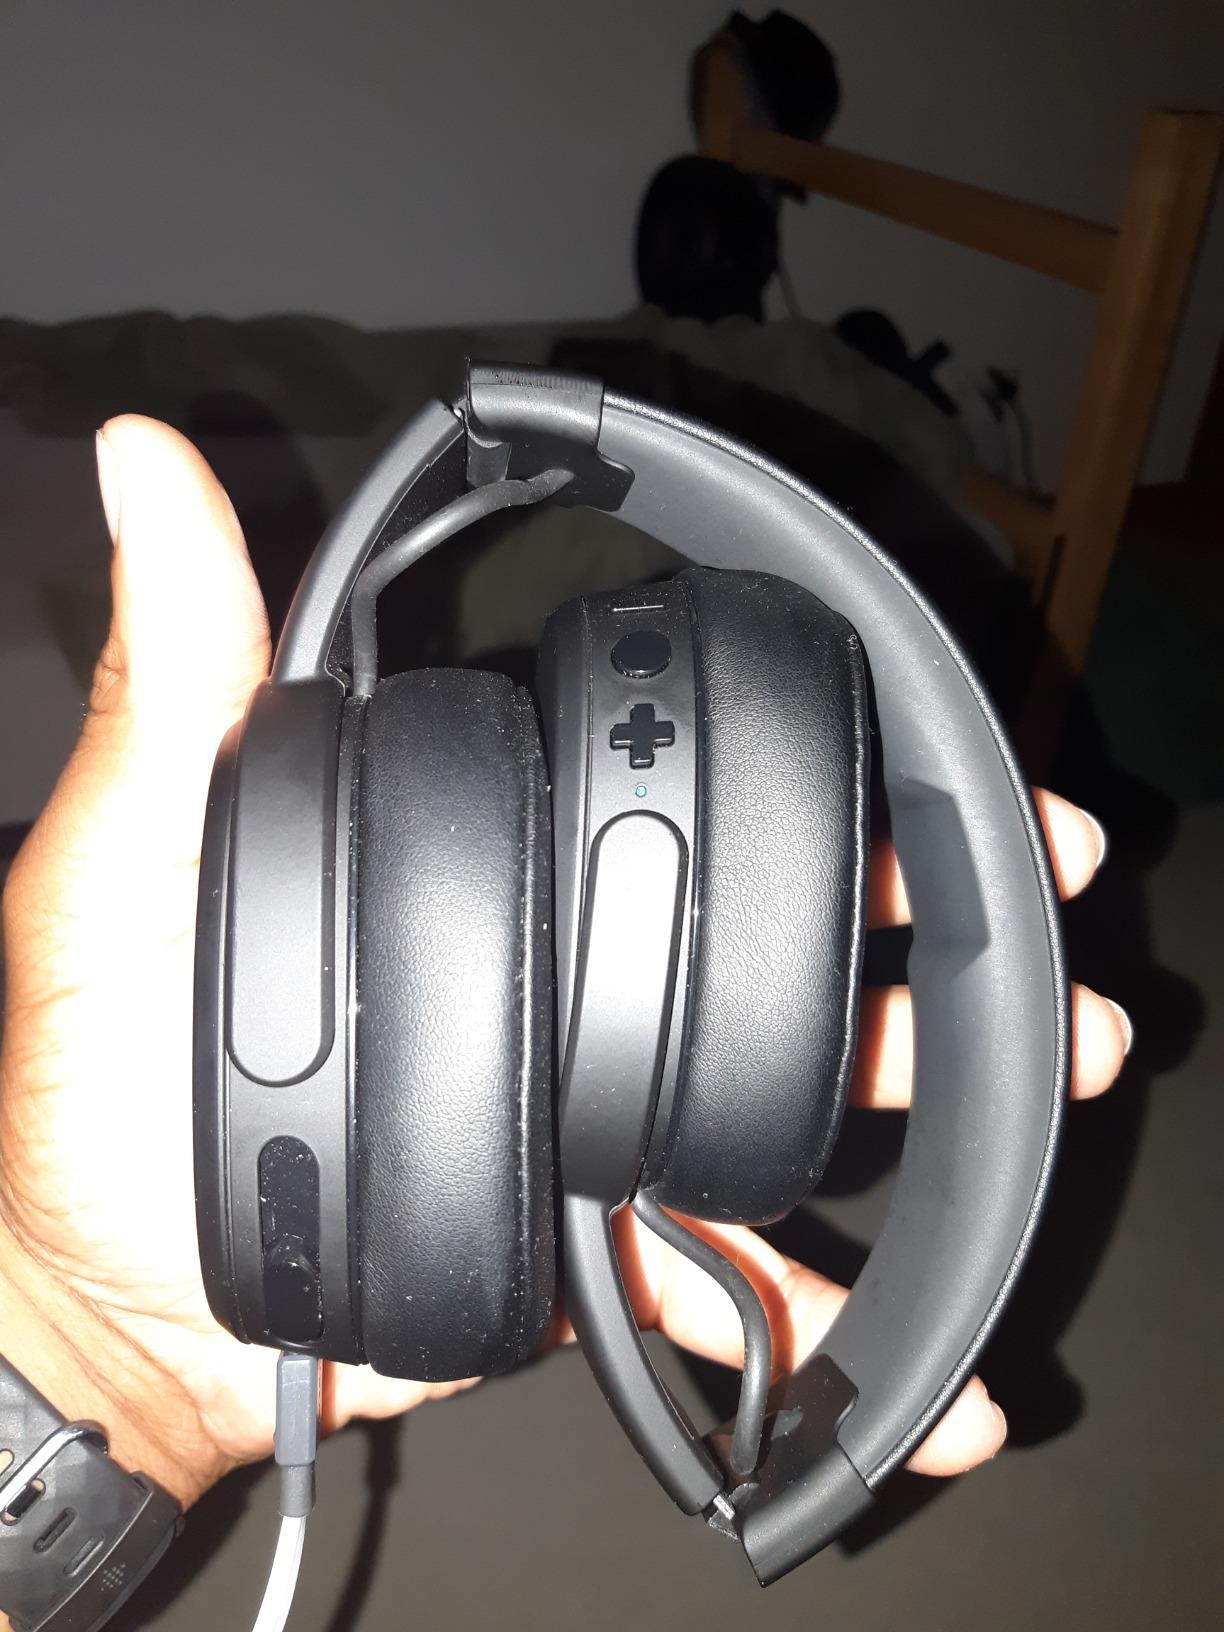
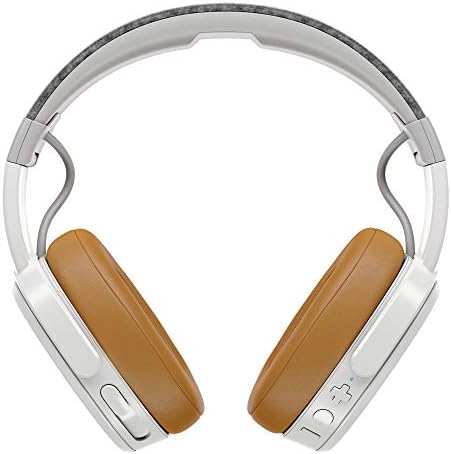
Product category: headphones
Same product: no